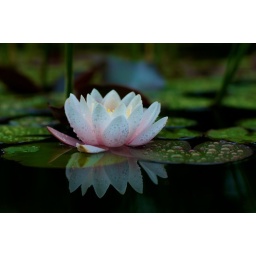
A white water lily in the ZRL pond